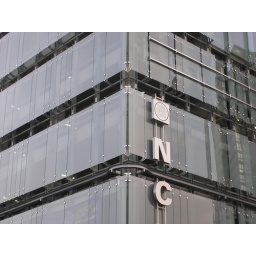
another work of ian simpson and probably the best looking car park come bus station in the country